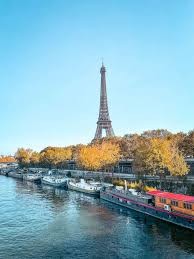
Landmark: Eiffel Tower